Salvan

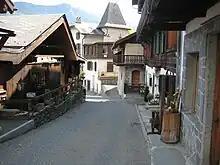
Street in Salvan

Salvan has a population of . , 7.1% of the population are resident foreign nationals. Over the last 10 years (2000–2010 ) the population has changed at a rate of 0.6%. It has changed at a rate of 7.1% due to migration and at a rate of -3.9% due to births and deaths.